HMS Simoom (P225)

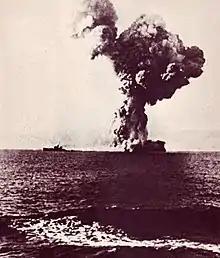
"Vincenzo Gioberti" blowing up after being hit by torpedoes from "Simoom"

"Simoom" again departed Algiers on 4 August for a patrol in the Gulf of Genoa; on 8 August, she unsuccessfully attacked a merchant ship with three torpedoes. The next day, the boat sighted the along with several light cruisers and destroyers; she fired three torpedoes at "Giuseppe Garibaldi", but again missed. The torpedoes, however, instead sank the Italian with the loss of 171 men. "Simoom" was then counter-attacked with depth charges, but she evaded damage and returned to Algiers on 13 August after having been recalled.